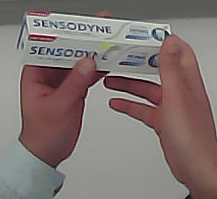
Product: sensodyne_toothpaste